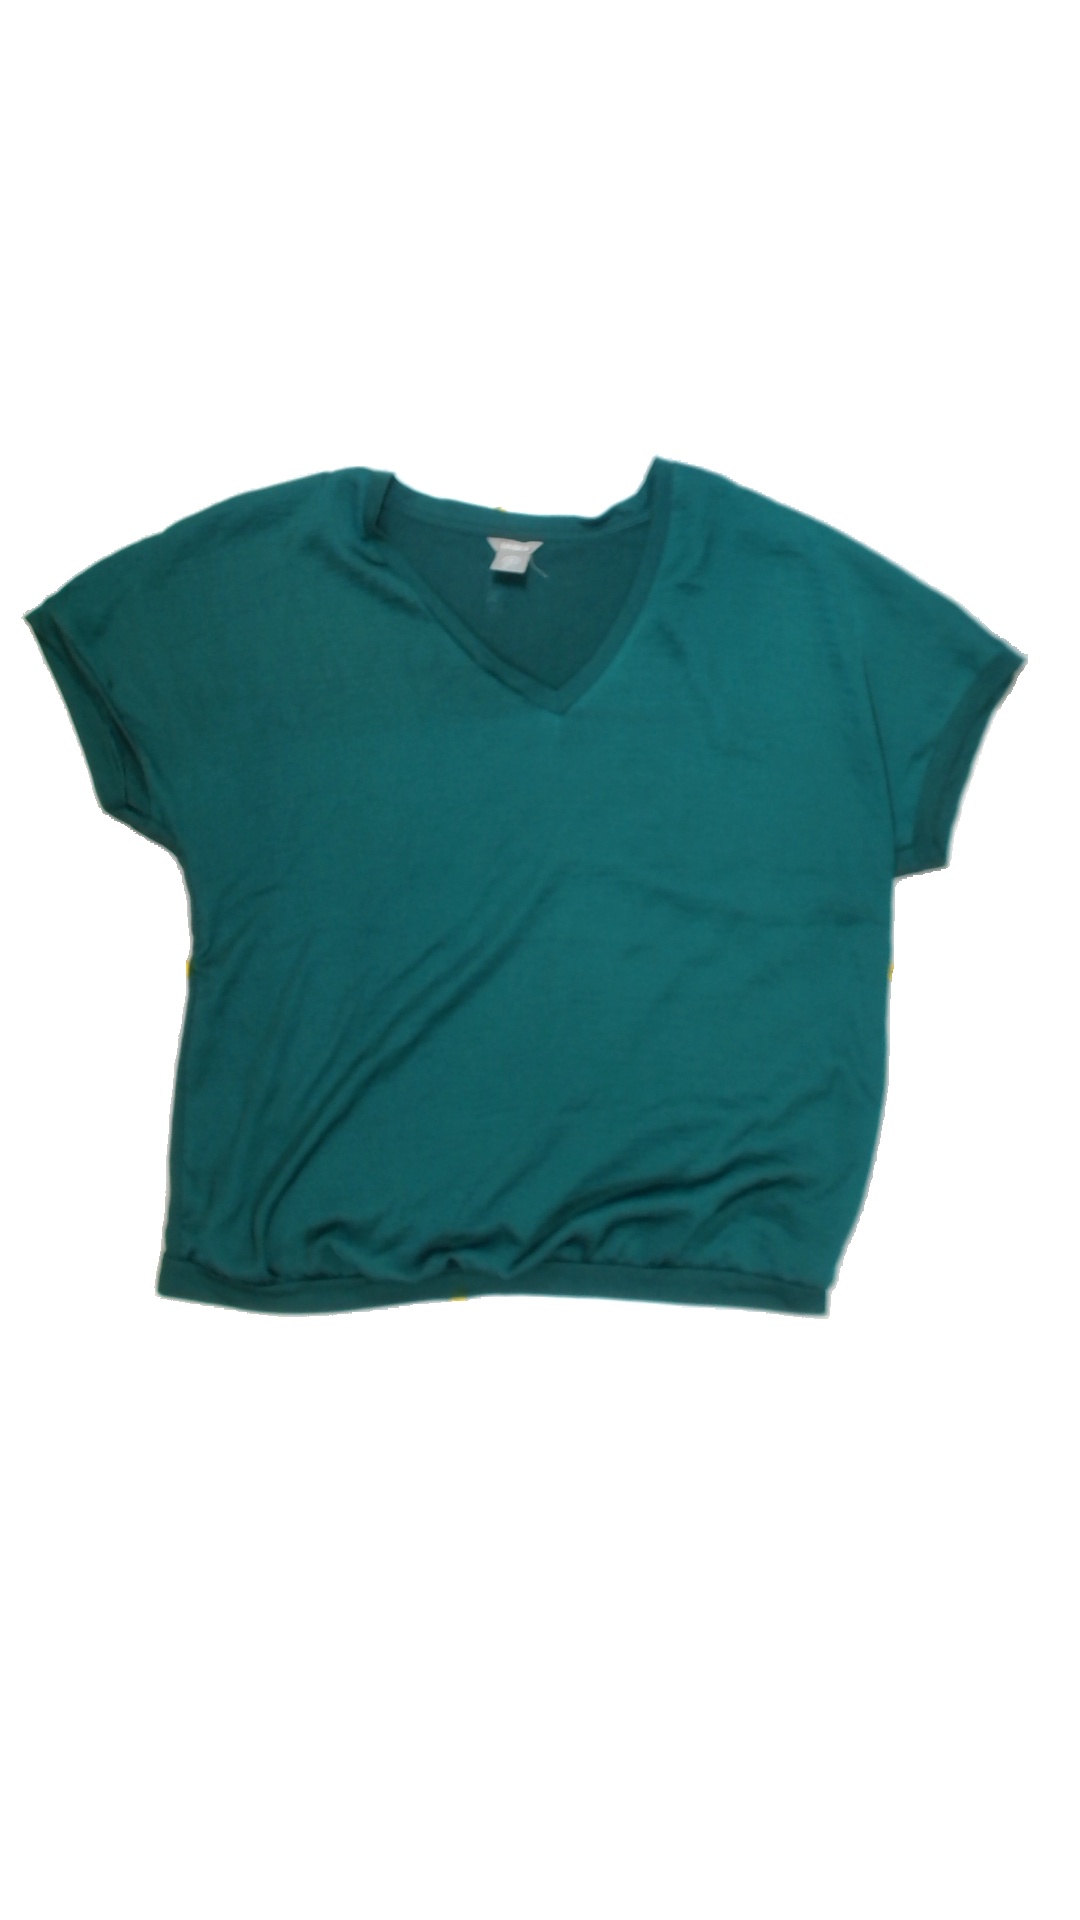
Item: Blouse (Ladies)
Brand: Lindex
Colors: Green
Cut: Regular, V-collar
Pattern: Plain
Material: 100%polyester
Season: All
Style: No trend
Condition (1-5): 3
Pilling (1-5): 5
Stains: No
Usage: Export
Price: <50